Dorin Goian

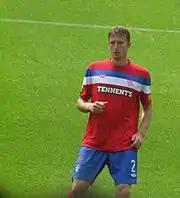
Goian warming up for Rangers

On 25 July, Palermo agreed an undisclosed fee with Scottish Champions Rangers regarding Goian, who subsequently signed a three-year contract. On 29 July, Goian received his work permit, and made his Rangers debut the following day against St Johnstone in a 2–0 win, which was also his new manager Ally McCoist's first win in charge of the Glasgow-based club. He was due to play his first European Champions League Qualifier for Rangers on 4 August 2011 after successfully appealing to UEFA who earlier deemed him ineligible. He injured his hamstring and was unable to play. Goian made his Old Firm debut on 18 September 2011 in a 4–2 victory and was praised heavily by the Rangers fans. Goian quickly became a fans favourite at Rangers putting in many consistent and impressive displays. Goian formed a strong partnership with Carlos Bocanegra who also signed for the SPL Champions in the same transfer window and the pair cemented their places in the side as first choice centre backs. He scored his first goal for Rangers in a 3–2 defeat to Falkirk in the Scottish League Cup on 21 September 2011.